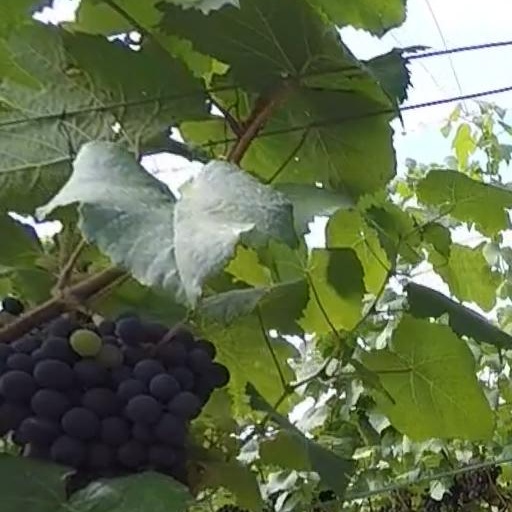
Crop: grape